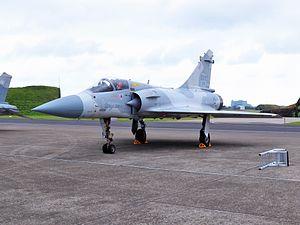
Le Mirage 2000 est un avion de chasse conçu par la société française Dassault Aviation à la fin des années 1970. Bien que la formule à aile delta fasse penser au Mirage III des années 1960 et que le Mirage 2000 soit de taille comparable, il s'agit en fait d'un avion entièrement nouveau, avec une surface alaire plus importante, naturellement instable pour améliorer sa manœuvrabilité et équipé de commandes de vol électriques. Mis en service en 1984, le Mirage 2000 est principalement utilisé par l'Armée de l'air française qui en a reçu 315 exemplaires, tandis que 286 autres ont été exportés vers huit pays différents.